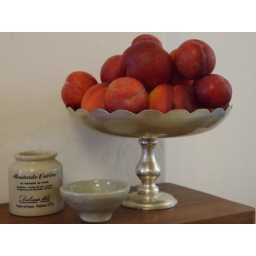
Found the fruit bowl in an opp. shop a few weeks ago.